Storm (Marvel Comics)

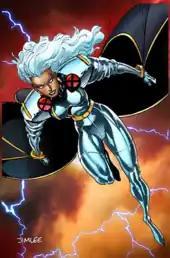
Storm, during the 1990s. Art by Jim Lee.

In October 1991, the "X-Men" franchise was re-launched, centering on the new eponymous "X-Men" comic. The team was split in two; "X-Men" depicts the Blue team led by her colleague Cyclops and the continuing legacy series "Uncanny X-Men" portrays the Gold team. Led by Storm, the Gold team also comprises Colossus, Warren Worthington III, Iceman, and Jean Grey. In early issues of this run, Storm and the Gold Team confront the Hellfire Club and meet Bishop, a traveler from a possible future. Uncanny X-Men was originally a collaboration between Whilce Portacio and John Byrne.